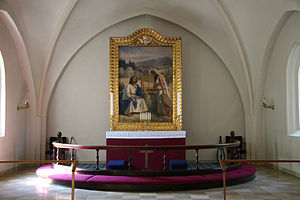
Kildevældskirken / Interiør / Altertavle
Kildevældskirken ligger på Ved Kildevældskirken på Østerbro i Københavns Kommune.